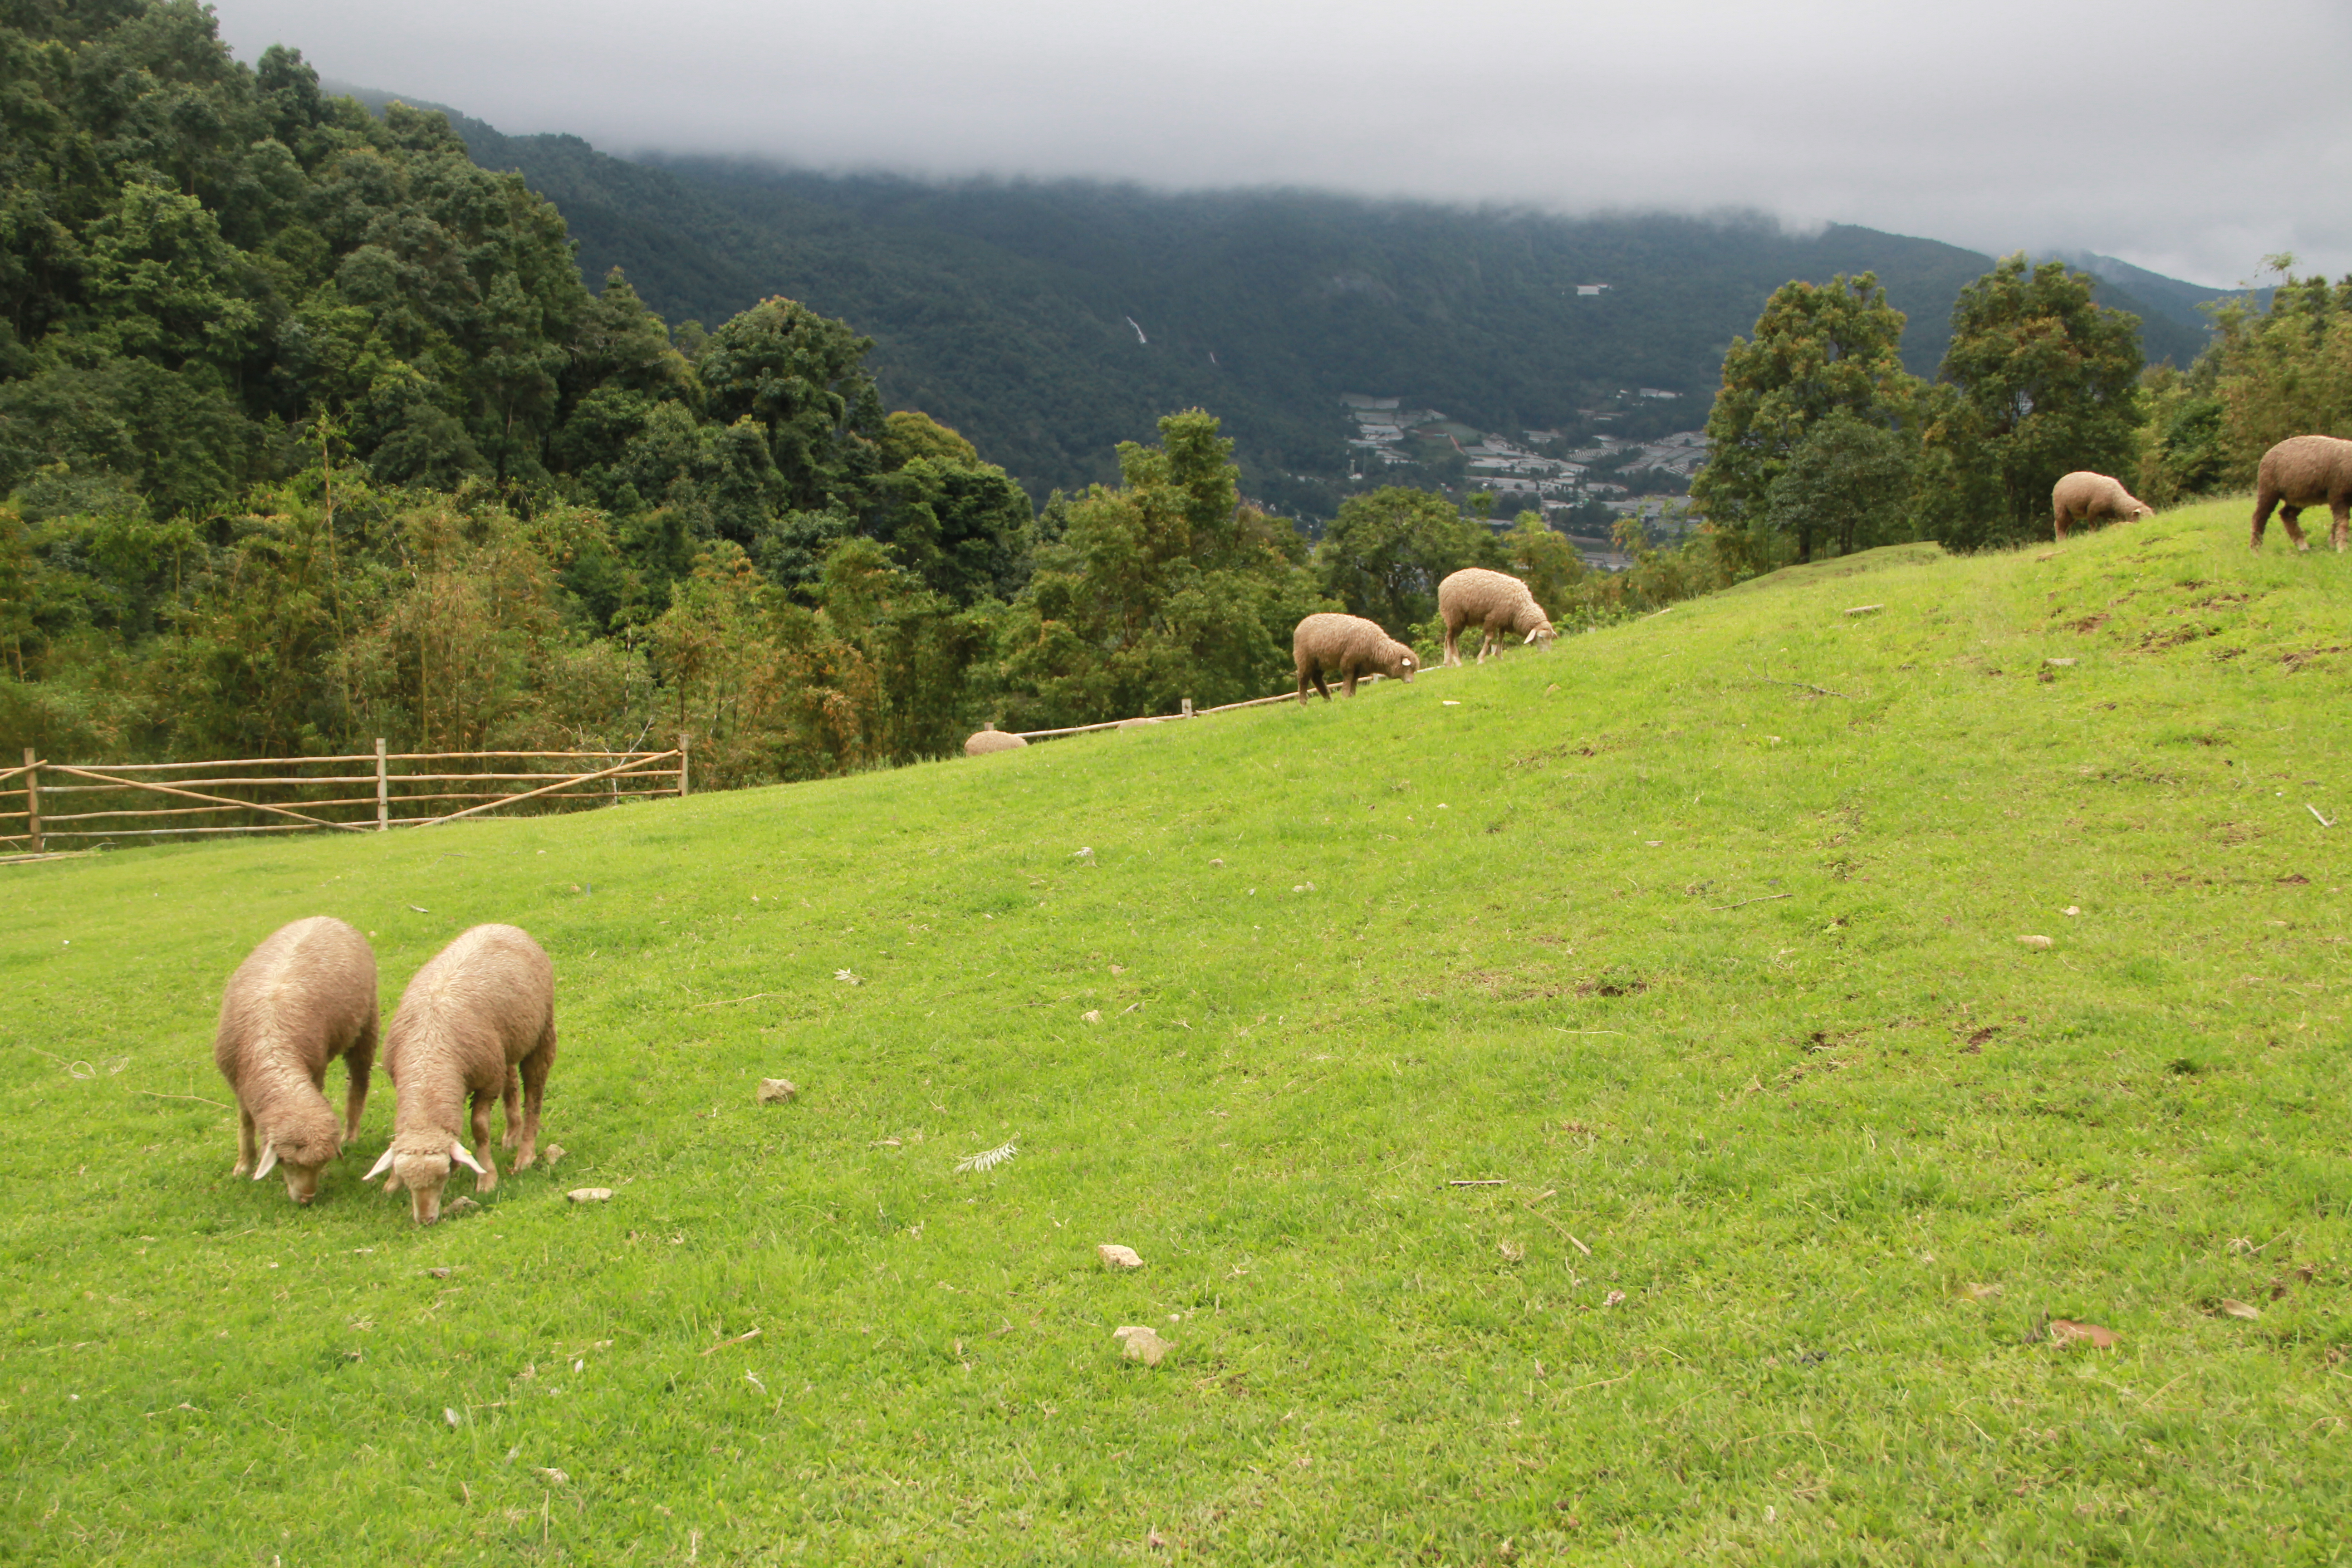
sheep, grassland, pasture, grazing, grass, ecosystem, highland, field, meadow, hill, rural area, sky, tree, farm, hill station, landscape, national park, wildlife, livestock, mountain, herd, ecoregion, fodder